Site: brandenburg
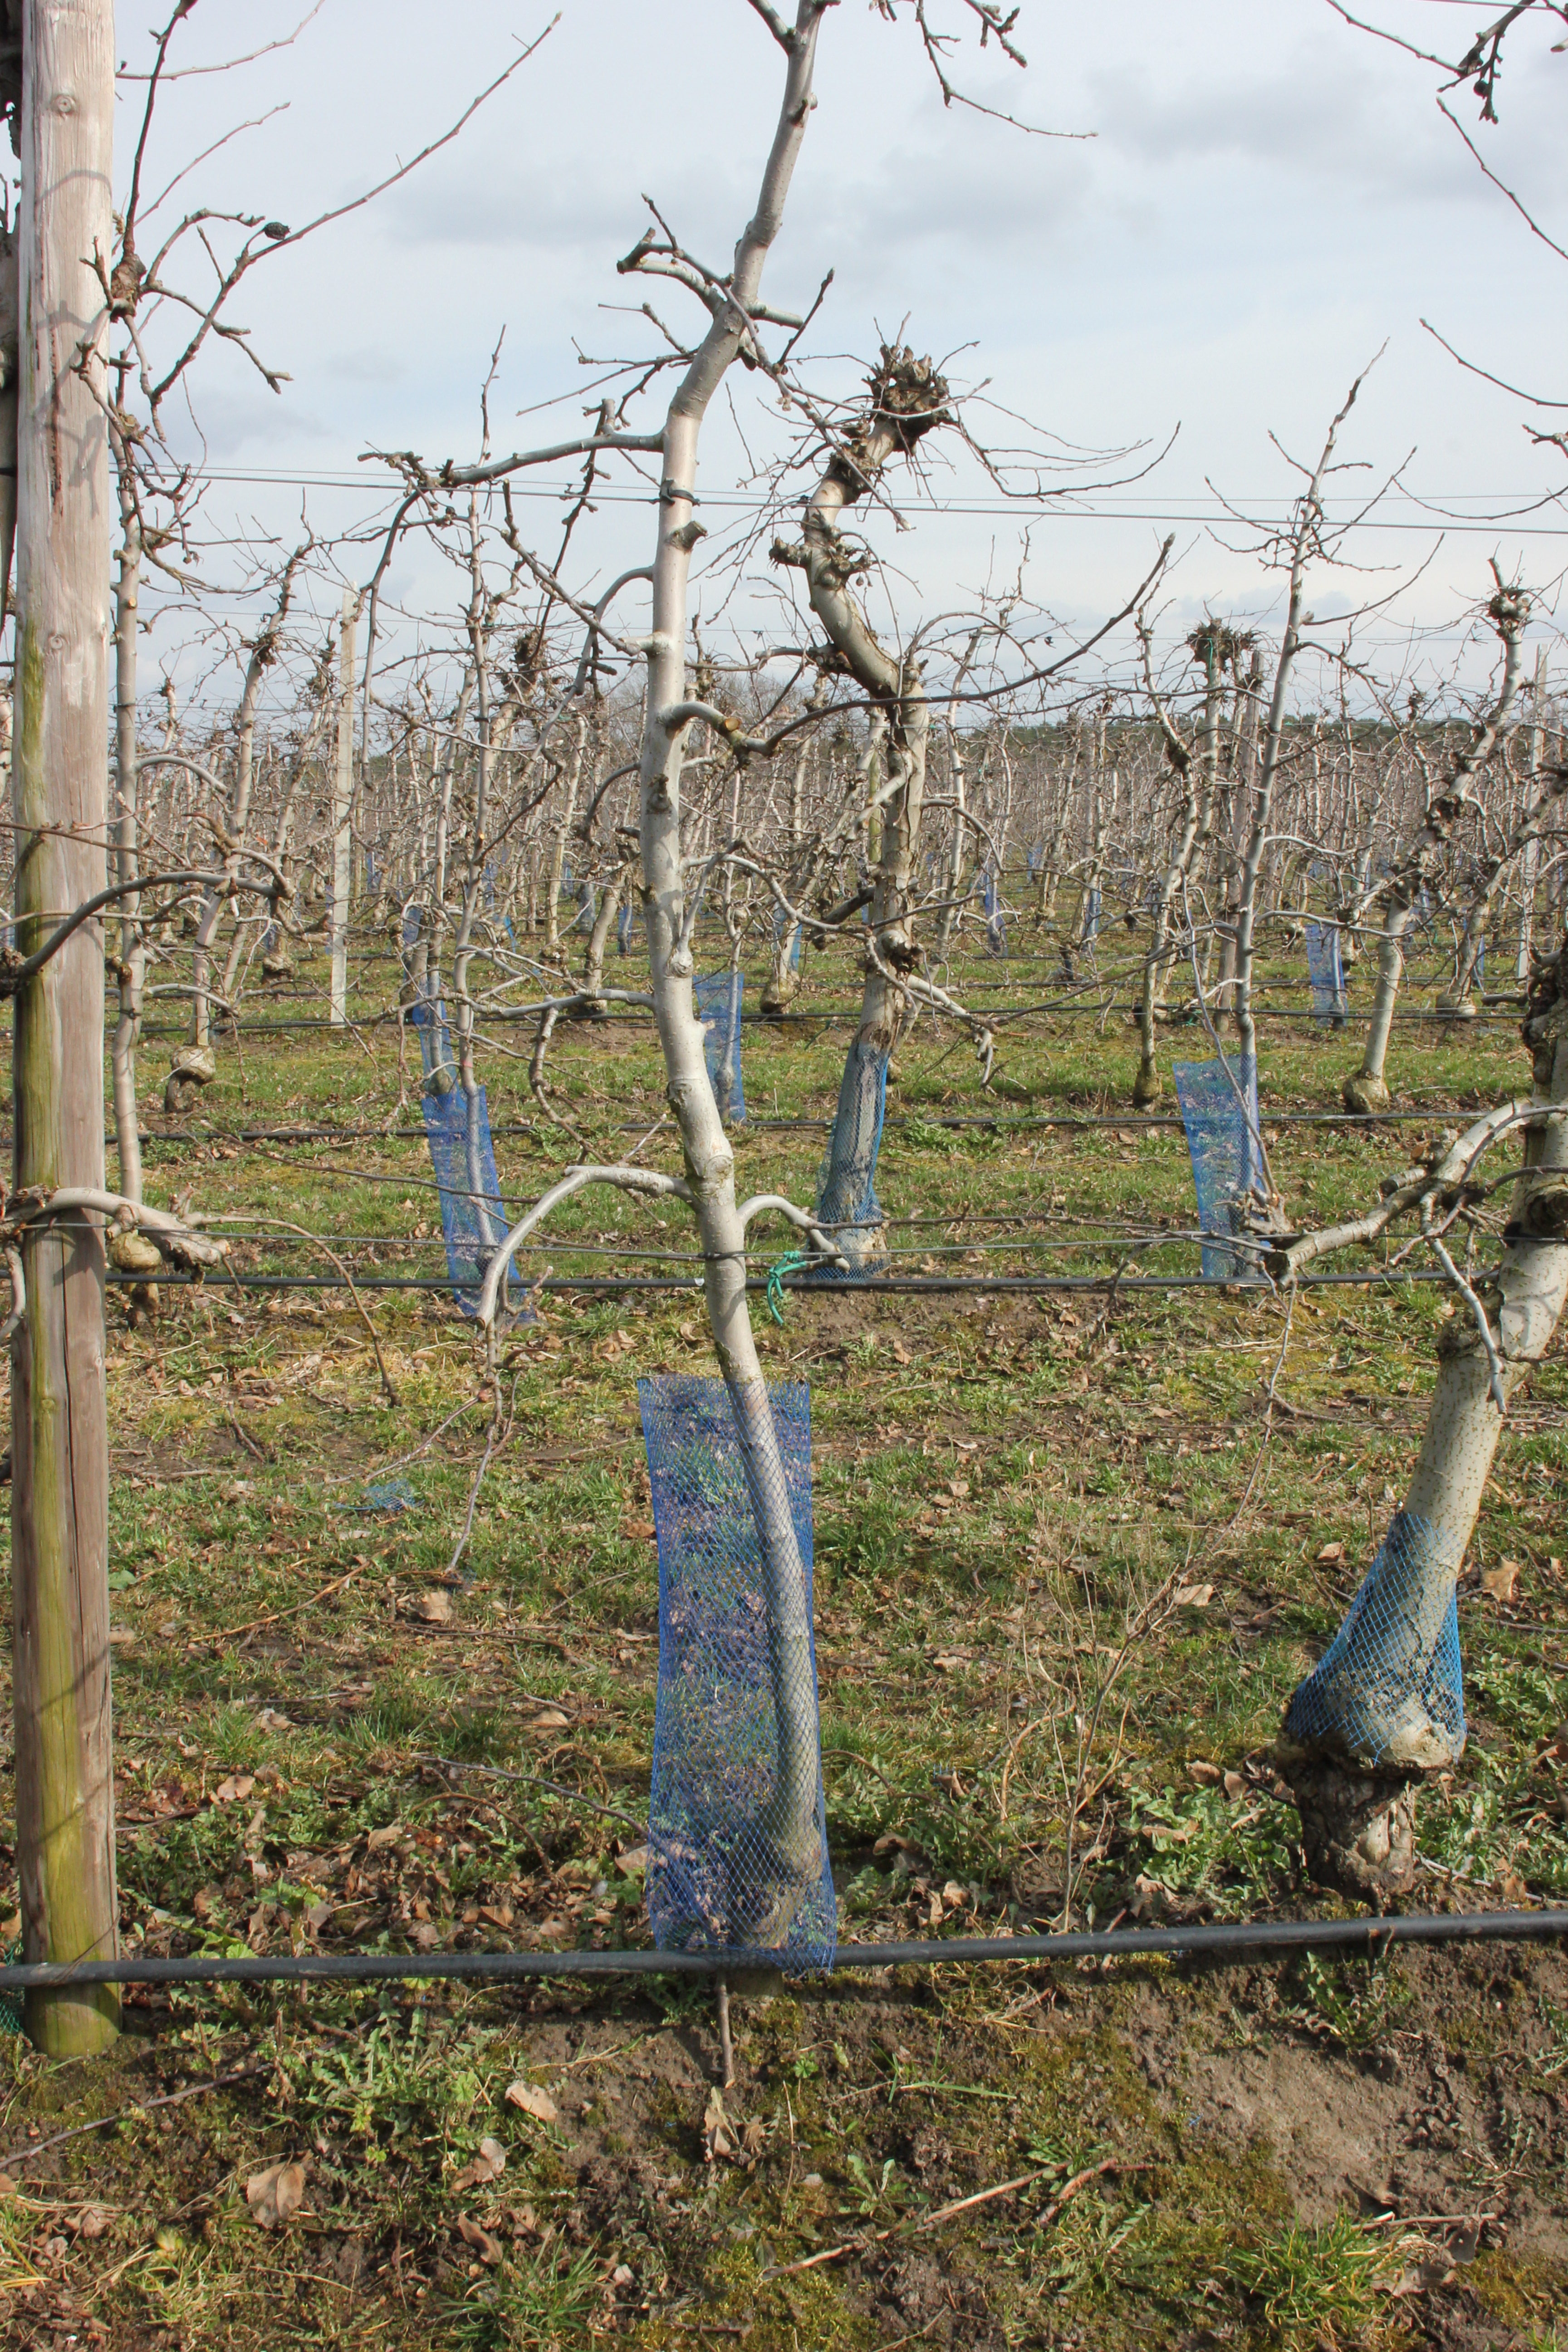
Growth stage (BBCH 01): Bud development